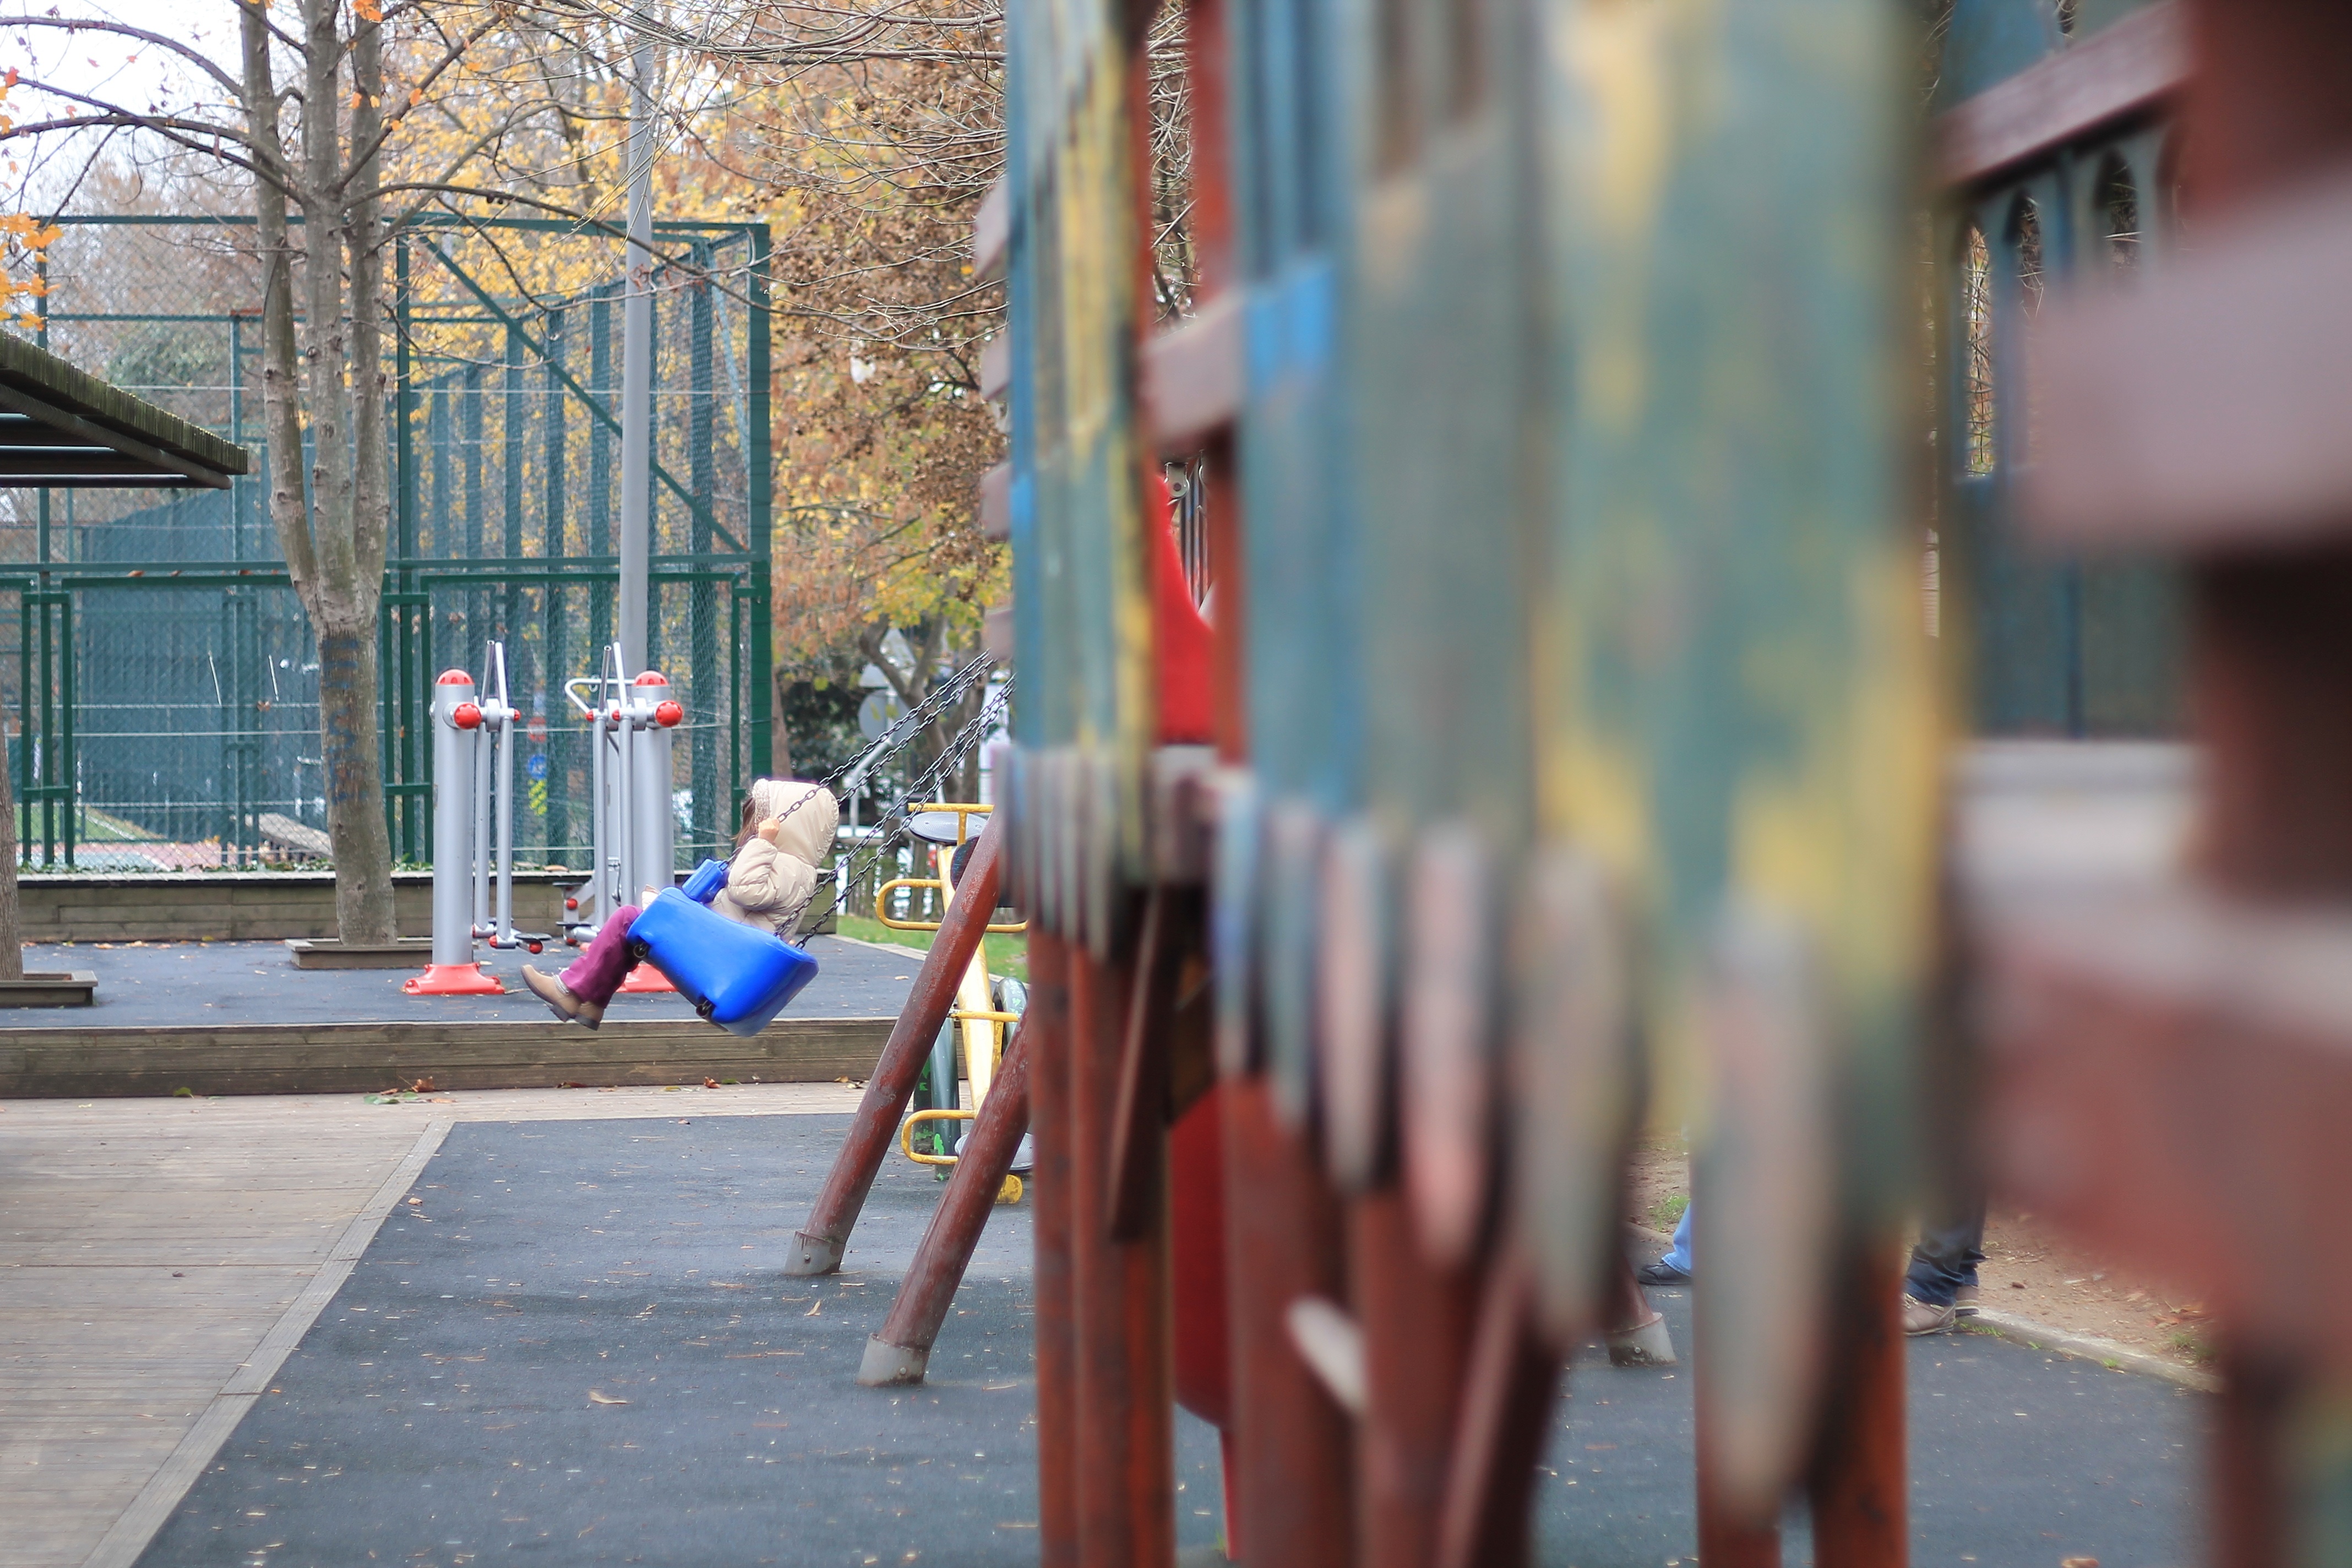
pedestrian, road, street, city, spring, red, color, blue, season, infrastructure, snapshot, urban area